Kevin Breit

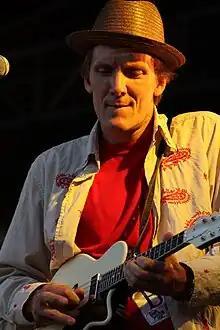
Bluesfest 2008, Ottawa, Canada

Kevin Breit is a Canadian musician. Breit has collaborated in numerous bands and recorded albums as a leader. He has won a Juno Award.